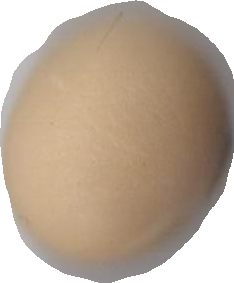
Variety: Grobogan